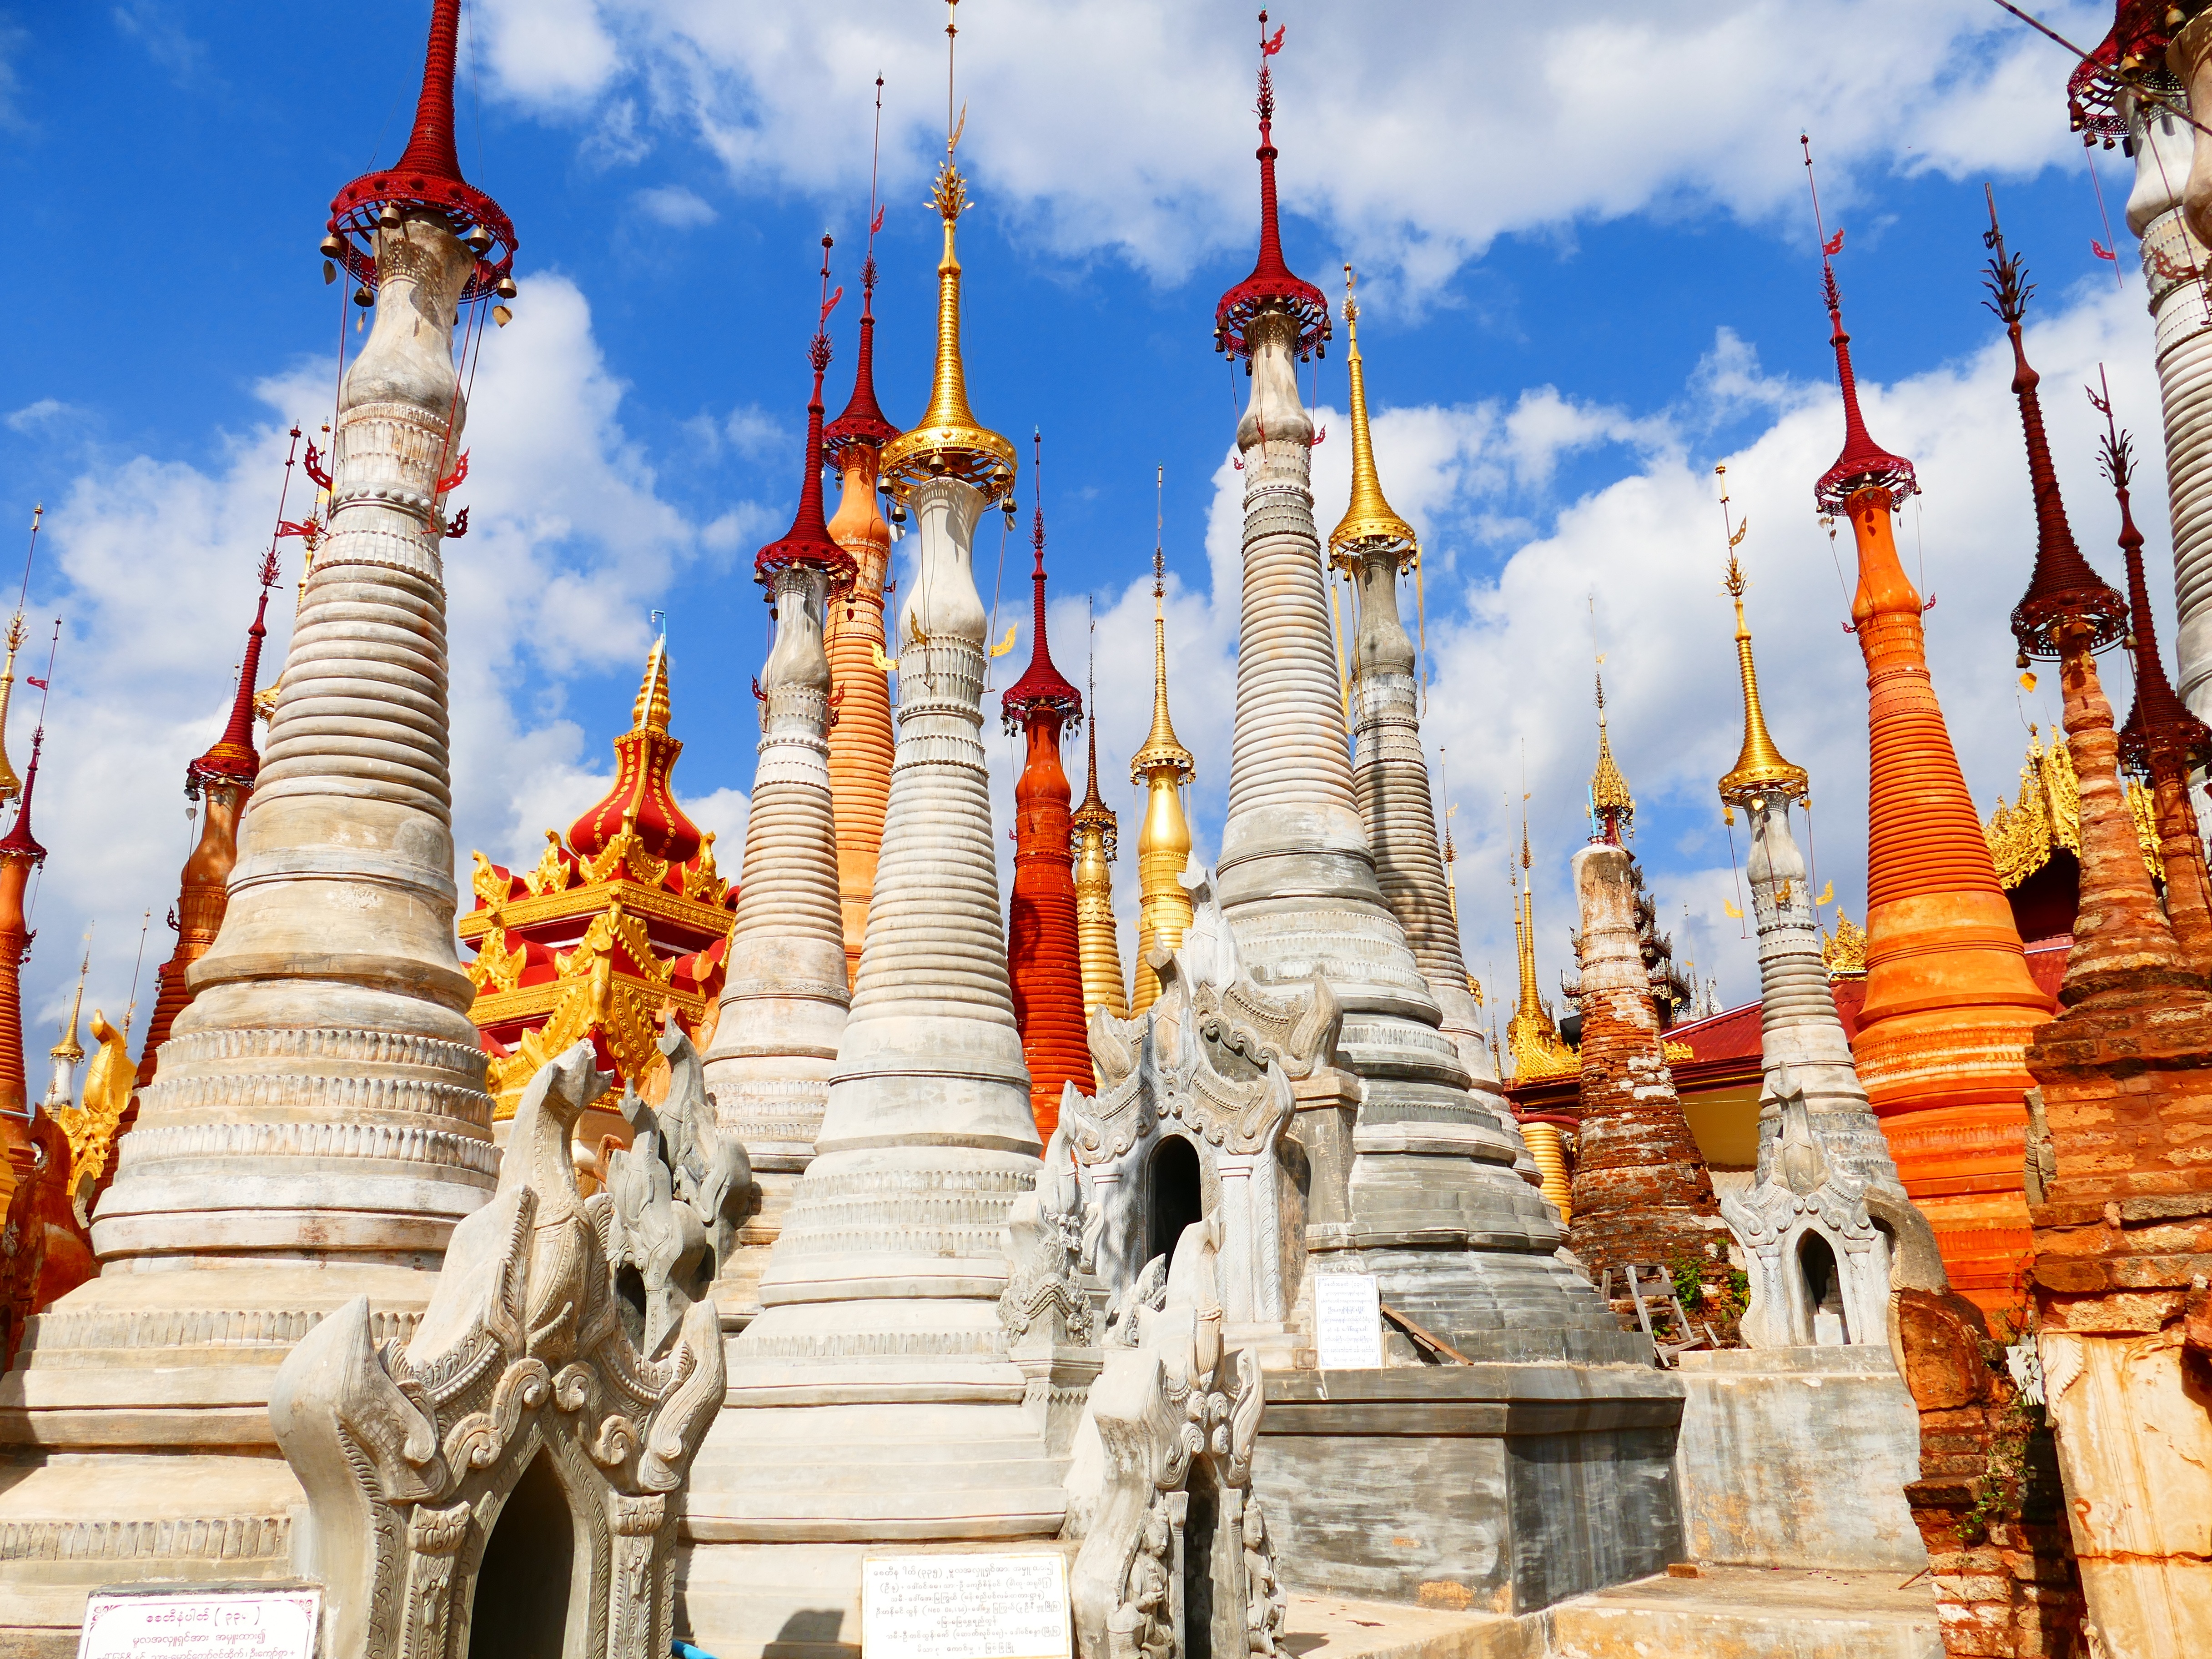
building, tower, landmark, tourism, place of worship, temple, pagoda, stupa, wat, myanmar, burma, inlesee, hindu temple, historic site, ancient history, in input